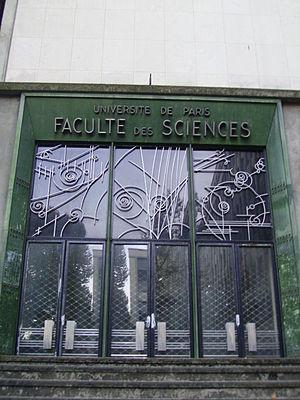
La faculté des sciences de Paris était, de son ouverture en 1811 à sa dissolution en 1970, la principale institution d'enseignement supérieur scientifique en France.